Mindshadow (video game)

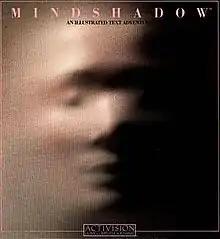

Mindshadow is a 1984 graphic adventure game released for the Amstrad CPC, Apple II, Atari 8-bit computers, Commodore 64, Mac, IBM PC compatibles (as a self-booting disk), ZX Spectrum, and later the Atari ST and Amiga The game was developed by Interplay Productions and published by Activision.